3rd Streamy Awards

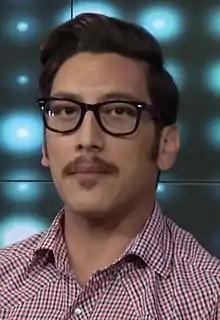
Kassem G, winner of Best Host

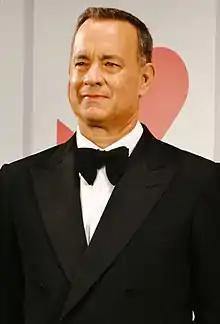
Tom Hanks' "Electric City" won Best Animated Series

Philip DeFranco, winner of Best News and Culture Series